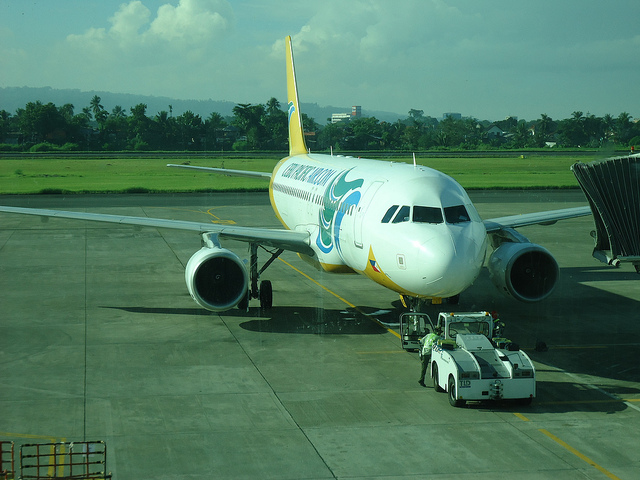
user: Given an image and a question. Answer the question in a short answer. Question: What is pulling this airplane? Short Answer:
assistant: tug